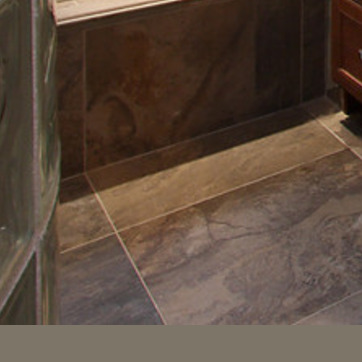
Material: tile